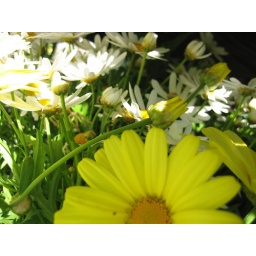
plants and flowers that will end up in my yard. god , i love daisies!